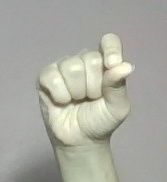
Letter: fa